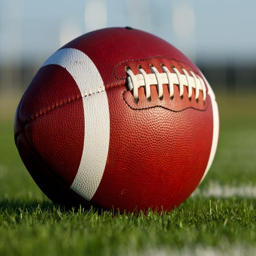
sports association on the field